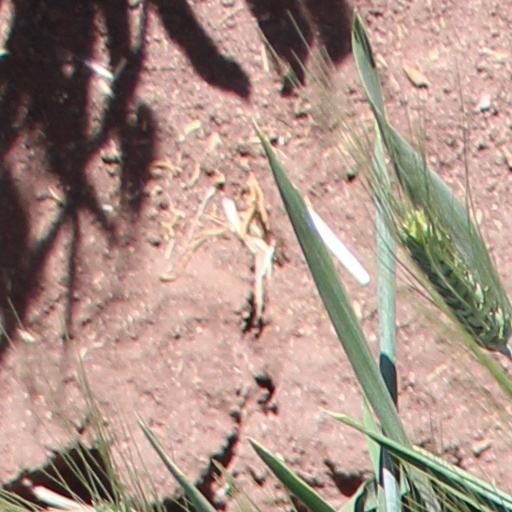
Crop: wheat